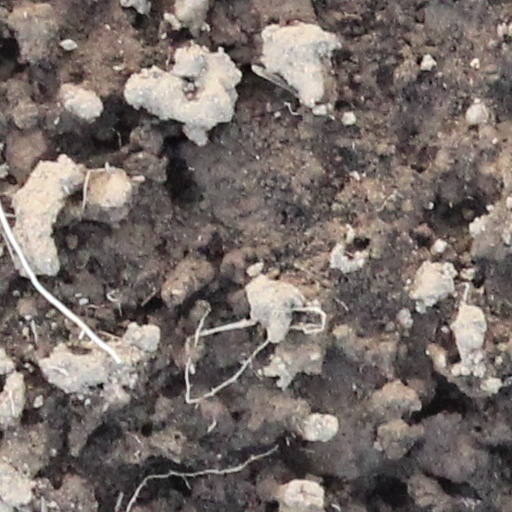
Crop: wheat